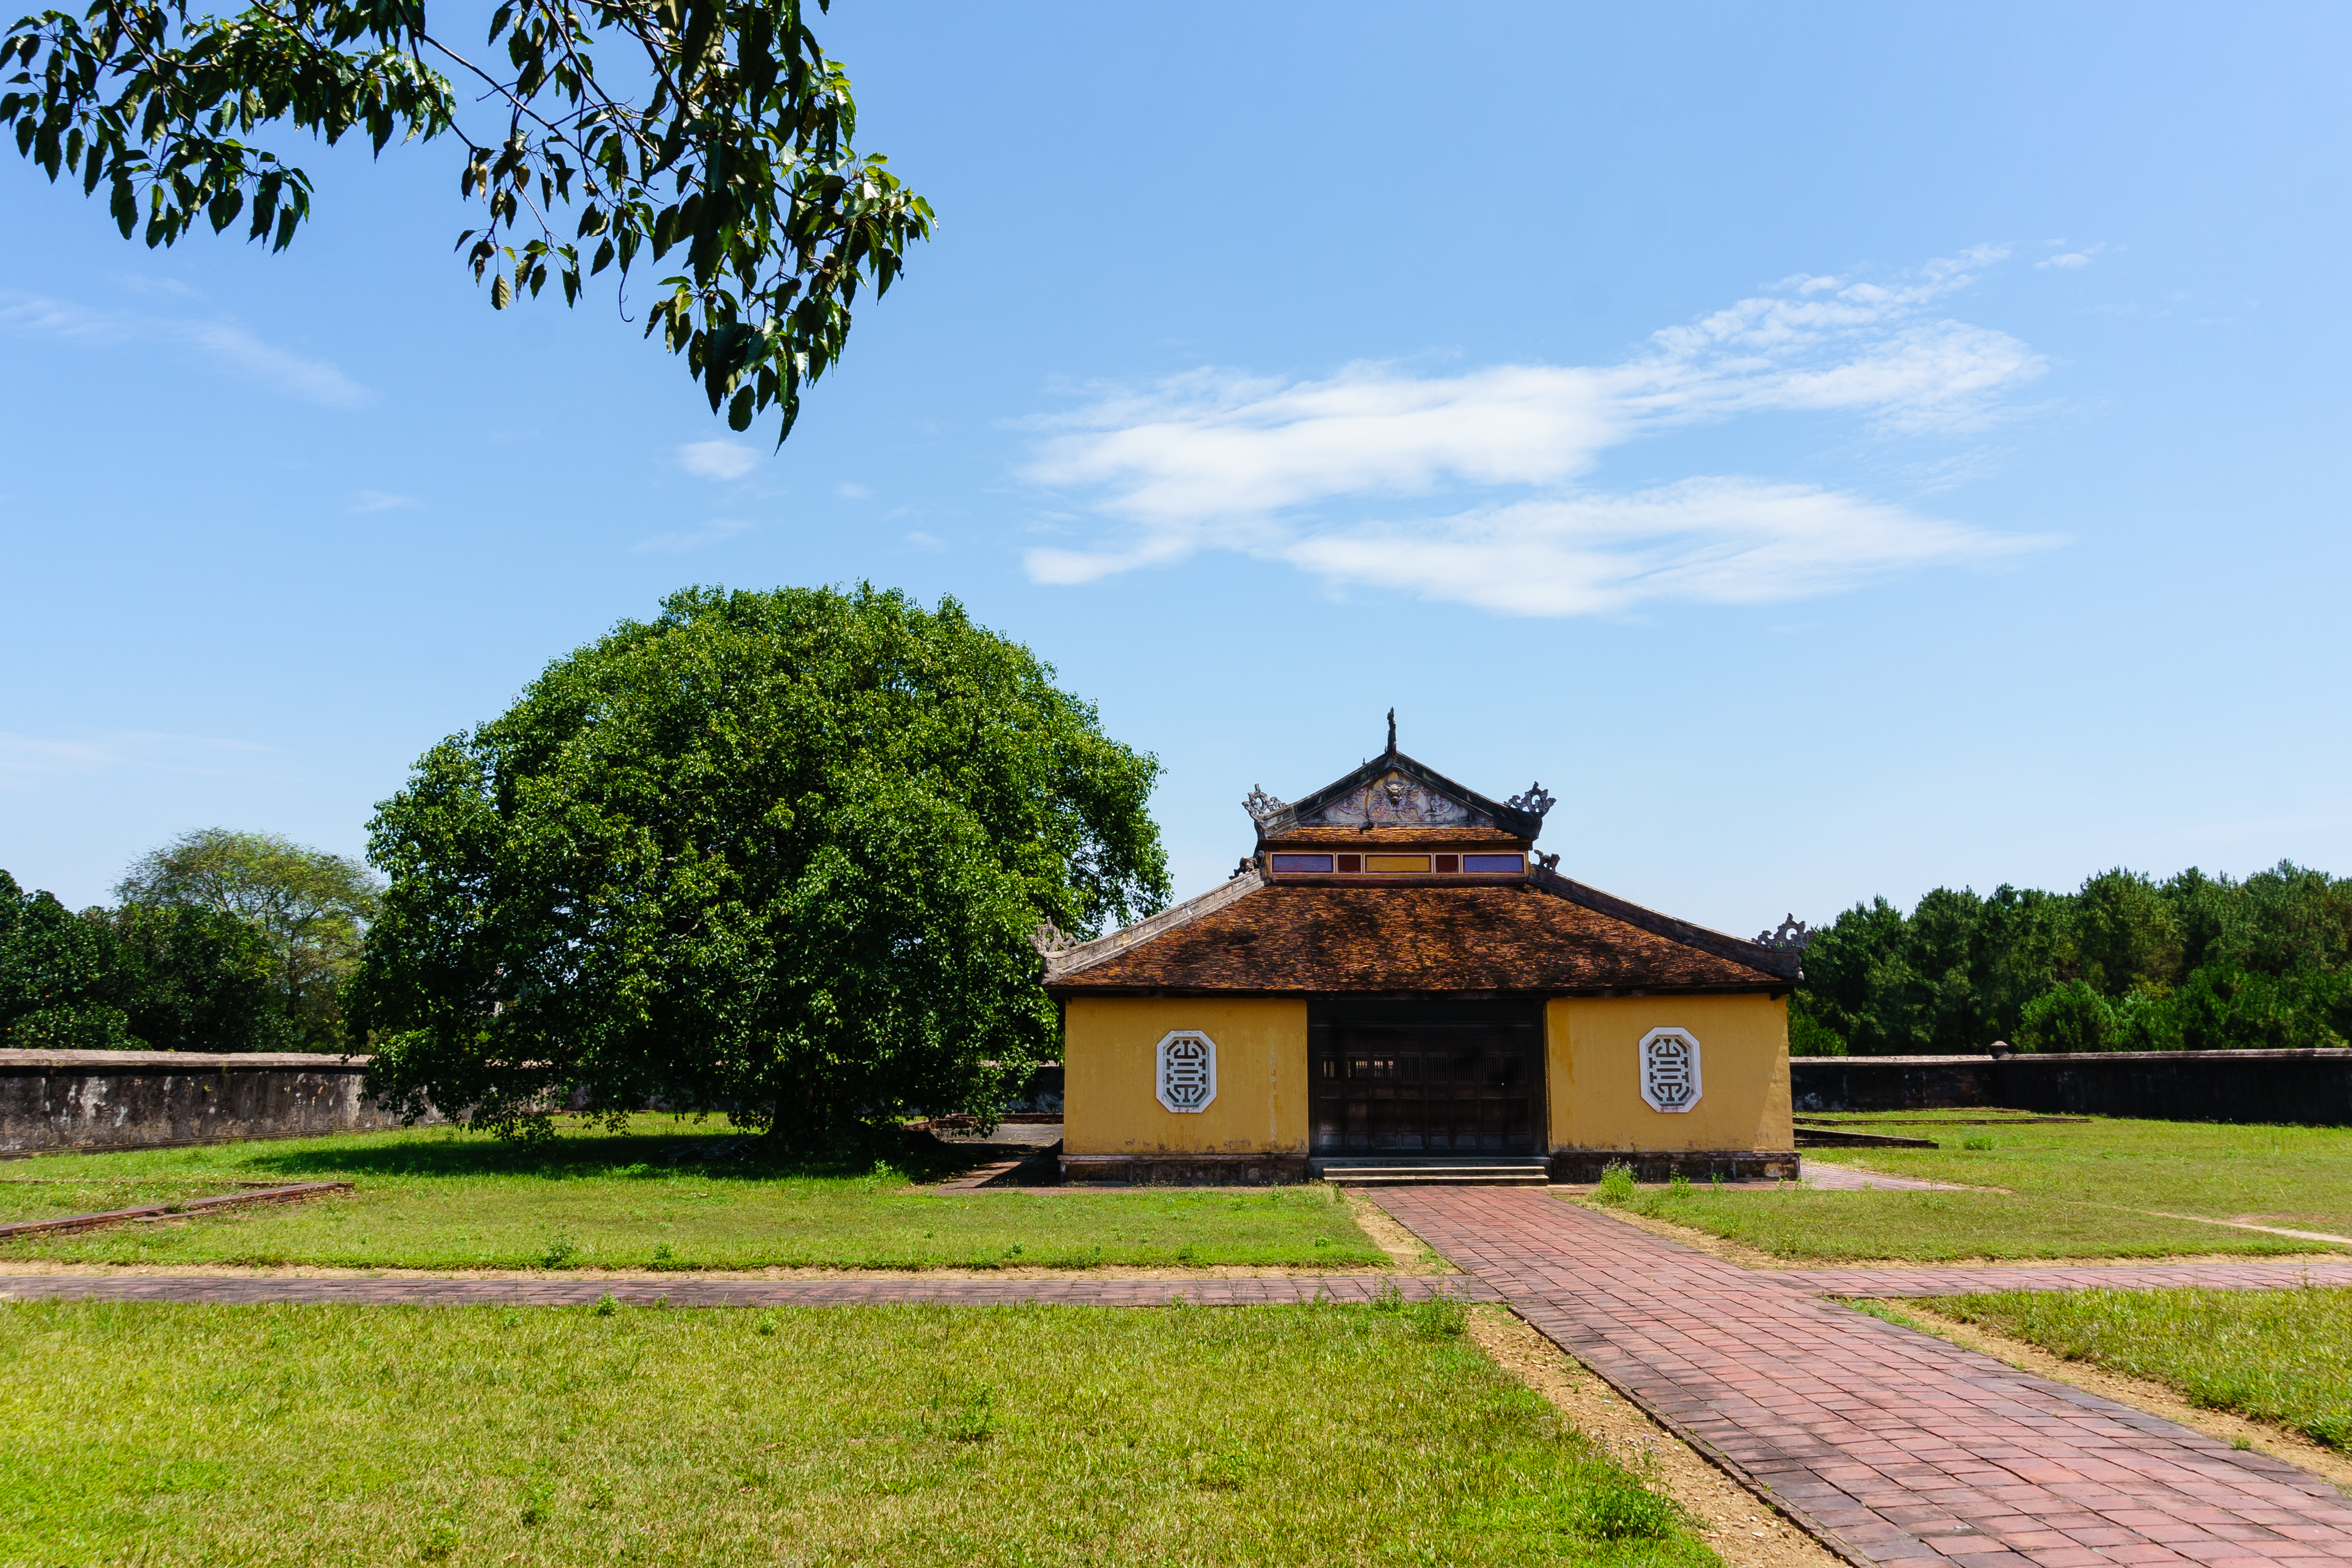
user: text: Màu của bức tường chính của tòa nhà trong hình là gì?
assistant: text: Màu vàng

user: text: Có bao nhiêu ô cửa sổ trang trí hình chữ nhật trên mặt tiền của tòa nhà?
assistant: text: Hai

user: text: Công trình kiến trúc trong hình thuộc thể loại nào của kiến trúc truyền thống Việt Nam?
assistant: text: Công trình kiến trúc trong hình là Trai cung (nơi vua trai giới trước lễ tế Trời) thuộc quần thể Đàn Nam Giao Huế. Đây là loại hình kiến trúc cung đình và tôn giáo quan trọng của triều Nguyễn tại Huế, Việt Nam.

user: text: Hình tượng rồng trên mái tòa nhà thường mang ý nghĩa biểu tượng gì trong văn hóa Việt Nam?
assistant: text: Hình tượng rồng trên mái tòa nhà thường mang ý nghĩa biểu tượng cho quyền lực tối cao của hoàng gia, sự thịnh vượng và may mắn trong văn hóa cung đình Huế.

user: text: Miêu tả mối quan hệ không gian giữa con đường lát gạch, tòa nhà và cây xanh lớn trong ảnh.
assistant: text: Con đường lát gạch dẫn thẳng từ phía trước đến cửa vào của tòa nhà Trai cung. Cây xanh lớn nằm chếch về bên trái của con đường và tòa nhà, tạo điểm nhấn nổi bật trong khuôn viên xanh mát của Đàn Nam Giao ở Huế.